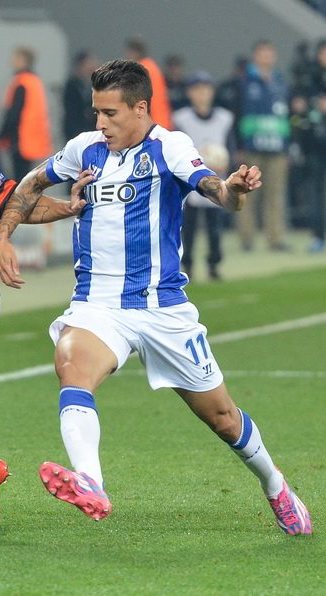
กริสเตียน เตโย

| name = กริสเตียน เตโย
| image = Cristian Tello.jpg
| caption = เตโยขณะลงเล่นให้สโมสรฟุตบอลโปร์ตู|โปร์ตูใน ค.ศ. 2014
| fullname = กริสเตียน เตโย เอร์เรรา
| birth_place = ซาบาเด็ลย์ ประเทศสเปน
| height = 1.78 เมตร
| position = กองหน้า / กองกลาง#ปีก|ปีก
| currentclub = สโมสรฟุตบอลลอสแอนเจลิส|ลอสแอนเจลิส
| clubnumber = 37
| youthyears1 = 1999–2002 | youthclubs1 = กันรุลย์
| youthyears2 = 2002–2008 | youthclubs2 = สโมสรฟุตบอลบาร์เซโลนา|บาร์เซโลนา
| youthyears3 = 2007–2008 | youthclubs3 = → สโมสรฟุตบอลดามม์|ดามม์ (ยืมตัว)
| youthyears4 = 2008–2010 | youthclubs4 = แอร์ราเซเด อัสปัญญ็อล|อัสปัญญ็อล
| years1 = 2010 | clubs1 = แอร์ราเซเด อัสปัญญ็อลเบ|อัสปัญญ็อล เบ | caps1 = 4 | goals1 = 1
| years2 = 2010–2012 | clubs2 = สโมสรฟุตบอลบาร์เซโลนาเบ|บาร์เซโลนา เบ | caps2 = 39 | goals2 = 9
| years3 = 2011–2017 | clubs3 = สโมสรฟุตบอลบาร์เซโลนา|บาร์เซโลนา | caps3 = 59 | goals3 = 11
| years4 = 2014–2016 | clubs4 = → สโมสรฟุตบอลโปร์ตู|โปร์ตู (ยืมตัว) | caps4 = 36 | goals4 = 7
| years5 = 2016–2017 | clubs5 = → สโมสรฟุตบอลฟีออเรนตีนา|ฟีออเรนตีนา (ยืมตัว) | caps5 = 51 | goals5 = 6
| years6 = 2017–2022 | clubs6 = เรอัลเบติส|เบติส | caps6 = 140 | goals6 = 17
| years7 = 2022– | clubs7 = สโมสรฟุตบอลลอสแอนเจลิส|ลอสแอนเจลิส | caps7 = 5 | goals7 = 0
| nationalyears1 = 2010 | nationalteam1 = ฟุตบอลทีมชาติสเปนรุ่นอายุไม่เกิน 19 ปี|สเปน อายุไม่เกิน 19 ปี | nationalcaps1 = 3 | nationalgoals1 = 0
| nationalyears2 = 2011 | nationalteam2 = ฟุตบอลทีมชาติสเปนรุ่นอายุไม่เกิน 20 ปี|สเปน อายุไม่เกิน 20 ปี | nationalcaps2 = 5 | nationalgoals2 = 1
| nationalyears3 = 2012–2013 | nationalteam3 = ฟุตบอลทีมชาติสเปนรุ่นอายุไม่เกิน 21 ปี|สเปน อายุไม่เกิน 21 ปี | nationalcaps3 = 12 | nationalgoals3 = 2
| nationalyears4 = 2012 | nationalteam4 = ฟุตบอลทีมชาติสเปนรุ่นอายุไม่เกิน 23 ปี|สเปน อายุไม่เกิน 23 ปี | nationalcaps4 = 6 | nationalgoals4 = 0
| nationalyears5 = 2013 | nationalteam5 = ฟุตบอลทีมชาติสเปน|สเปน | nationalcaps5 = 1 | nationalgoals5 = 0
| nationalyears6 = 2013– | nationalteam6 = ฟุตบอลทีมชาติกาตาลุญญา|กาตาลุญญา | nationalcaps6 = 2 | nationalgoals6 = 0
กริสเตียน เตโย เอร์เรรา (, ; เกิดวันที่ 11 สิงหาคม ค.ศ. 1991) เป็นนักฟุตบอลชาวสเปน ปัจจุบันลงเล่นในตำแหน่งกองหน้า และกองกลาง#ปีก|ปีก ให้กับสโมสรฟุตบอลลอสแอนเจลิส|ลอสแอนเจลิส สโมสรในเมเจอร์ลีกซอกเกอร์
เขาเริ่มต้นอาชีพนักฟุตบอลกกับทีมเยาวชนของอัสปัญญ็อลและบาร์เซโลนา โดยเล่นให้กับทีมสำรองของทั้งสองสโมสรก่อนที่จะได้ลงเล่นกับทีมชุดใหญ่ของบาร์เซโลนาถึง 6 ปี เขาอยู่ในชุดที่ชนะเลิศโกปาเดลเรย์ ฤดูกาล 2011–12 รวมถึงลาลิกา ฤดูกาล 2012–13|ลาลิกา และซูเปร์โกปาเดเอสปัญญา ฤดูกาล 2013|ซูเปร์โกปาเดเอสปัญญา ในปี ค.ศ. 2013 นอกจากนี้ เขายังใช้เวลาหนึ่งฤดูกาลครึ่งในโปรตุเกสกับสโมสรฟุตบอลโปร์ตู|โปร์ตู และอีกหนึ่งปีในอิตาลีกับสโมสรฟุตบอลฟีออเรนตีนา|ฟีออเรนตีนา โดยกลับไปสเปนกับเบติสในปี ค.ศ. 2017 และช่วยให้ทีมชนะเลิศโกปาเดลเรย์ ฤดูกาล 2021–12|โกปาเดลเรย์ ในปี ค.ศ. 2022 และย้ายออกจากทีมไปยังลอสแอนเจลิสหลังจบฤดูกาล
เตโบ เป็นตัวแทนของทีมชาติสเปนในการแข่งขันกีฬาฟุตบอลในโอลิมปิกฤดูร้อน 2012|กีฬาโอลิมปิกปี ค.ศ. 2012 ที่สหราชอาณาจักร โดยเขาได้ลงสนามทุกนัดโดยสเปนตกรอบแบ่งกลุ่ม หลังไม่ชนะทีมใดตลอดสนามนัด เขายังเป็นส่วนหนึ่งของฟุตบอลทีมชาติสเปนรุ่นอายุไม่เกิน 21 ปี|ทีมรุ่นอายุไม่เกิน 21 ปี ที่คว้าฟุตบอลชิงแชมป์แห่งชาติยุโรป รุ่นอายุไม่เกิน 21 ปี 2013|แชมป์ยุโรปในปี ค.ศ. 2013 โดยเขาได้ลงสนามทุกนัด เช่นกัน
==สถิติอาชีพ==
===สโมสร===
| class="wikitable" style="text-align:center"
|+ การลงเล่น และทำประตูในแต่ละสโมสร ฤดูกาล และการแข่งขัน
|-
!rowspan="2"|สโมสร
!rowspan="2"|ฤดูกาล
!colspan="3"|ลีก
!colspan="2"|ถ้วย
!colspan="2"|ลีกคัพ
!colspan="2"|ยุโรป
!colspan="2"|อื่น ๆ
!colspan="2"|รวม
|-
!ดิวิชัน!!ลงเล่น!!ประตู!!ลงเล่น!!ประตู!!ลงเล่น!!ประตู!!ลงเล่น!!ประตู!!ลงเล่น!!ประตู!!ลงเล่น!!ประตู
|-
|แอร์ราเซเด อัสปัญญ็อลเบ|อัสปัญญ็อล เบ
|เซกุนดาดิบิซิออนเบ ฤดูกาล 2009–10|2009–10
|เซกุนดาดิบิซิออนเบ
|4||1||colspan="2"|—||colspan="2"|—||colspan="2"|—||1ลงเล่นในรอบเพลย์-ออฟตกชั้นของเซกุนดาดิบิซิออนเบ||0||5||1
|-
|rowspan="3"|สโมสรฟุตบอลบาร์เซโลนาเบ|บาร์เซโลนาเบ
|เซกุนดาดิบิซิออน ฤดูกาล 2010–11|2010–11
|rowspan="2"|เซกุนดาดิบิซิออน
|23||4||colspan="2"|—||colspan="2"|—||colspan="2"|—||colspan="2"|—||23||4
|-
|เซกุนดาดิบิซิออน ฤดูกาล 2011–12|2011–12
|16||5||colspan="2"|—||colspan="2"|—||colspan="2"|—||colspan="2"|—||16||5
|-
!colspan="2"|รวม
!39!!9!!colspan="2"|—!!colspan="2"|—!!colspan="2"|—!!colspan="2"|—!!39!!9
|-
|rowspan="5"|สโมสรฟุตบอลบาร์เซโลนา|บาร์เซโลนา
|สโมสรฟุตบอลบาร์เซโลนาในฤดูกาล 2010–11|2010–11
|rowspan="4"|ลาลิกา
|0||0||0||0||colspan="2"|—||colspan="2"|—||colspan="2"|—||0||0
|-
|สโมสรฟุตบอลบาร์เซโลนาในฤดูกาล 2011–12|2011–12
|15||3||4||2||colspan="2"|—||3ลงเล่นในยูฟ่าแชมเปียนส์ลีก||2||colspan="2"|—||22||7
|-
|สโมสรฟุตบอลบาร์เซโลนาในฤดูกาล 2012–13|2012–13
|22||7||6||0||colspan="2"|—||4||1||2ลงเล่นในซูเปร์โกปาเดเอสปัญญา||0||34||8
|-
|สโมสรฟุตบอลบาร์เซโลนาในฤดูกาล 2013–14|2013–14
|22||1||6||3||colspan="2"|—||2||1||0||0||30||5
|-
!colspan="2"|รวม
!59!!11!!16!!5!!colspan="2"|—!!9!!4!!2!!0!!86!!20
|-
|rowspan="3"|สโมสรฟุตบอลโปร์ตู|โปร์ตู (ยืมตัว)
|สโมสรฟุตบอลโปร์ตูในฤดูกาล 2014–15|2014–15
|rowspan="2"|ปรีไมราลีกา
|25||7||1||0||3||0||8||1||colspan="2"|—||37||8
|-
|สโมสรฟุตบอลโปร์ตูในฤดูกาล 2015–16|2015–16
|11||0||3||1||1||0||5||1||colspan="2"|—||20||2
|-
!colspan="2"|รวม
!36!!7!!4!!1!!4!!0!!13!!2!!colspan="2"|—!!57!!10
|-
|rowspan="3"|สโมสรฟุตบอลฟีออเรนตีนา|ฟีออเรนตีนา (ยืมตัว)
|สโมสรฟุตบอลฟีออเรนตีนาในฤดูกาล 2015–16|2015–16
|rowspan="2"|เซเรียอา
|15||2||0||0||colspan="2"|—||0||0||colspan="2"|—||15||2
|-
|สโมสรฟุตบอลฟีออเรนตีนาในฤดูกาล 2016–17|2016–17
|36||4||0||0||colspan="2"|—||5||0||colspan="2"|—||41||4
|-
!colspan="2"|รวม
!51!!6!!0!!0!!colspan="2"|—!!5!!0!!colspan="2"|—!!56!!6
|-
|rowspan="6"|เรอัลเบติส
|เรอัลเบติสในฤดูกาล 2017–18|2017–18
|rowspan="5"|ลาลิกา
|32||4||1||2||colspan="2"|—||colspan="2"|—||colspan="2"|—||33||6
|-
|เรอัลเบติสในฤดูกาล 2018–19|2018–19
|29||4||6||0||colspan="2"|—||6ลงเล่นในยูฟ่ายูโรปาลีก||1||colspan="2"|—||41||5
|-
|เรอัลเบติสในฤดูกาล 2019–20|2019–20
|27||2||3||1||colspan="2"|—||colspan="2"|—||colspan="2"|—||30||3
|-
|เรอัลเบติสในฤดูกาล 2020–21|2020–21
|29||5||4||0||colspan="2"|—||colspan="2"|—||colspan="2"|—||33||5
|-
|เรอัลเบติสในฤดูกาล 2021–22|2021–22
|23||2||6||1||colspan="2"|—||6||2||colspan="2"|—||35||5
|-
!colspan="2"|รวม
!140!!17!!20!!4!!colspan="2"|—!!12!!3!!colspan="2"|—!!172!!24
|-
!colspan="3"|รวมทั้งหมด
!327!!51!!40!!9!!4!!0!!39!!8!!3!!0!!414!!67
|
==เกียรติประวัติ==
บาร์เซโลนา
*ลาลิกา: ลาลิกา ฤดูกาล 2012–13|2012–13
*โกปาเดลเรย์: โกปาเดลเรย์ ฤดูกาล 2011–12|2011–12
*ซูเปร์โกปาเดเอสปัญญา: ซูเปร์โกปาเดเอสปัญญา 2013|2013
เรอัลเบติส
*โกปาเดลเรย์: โกปาเดลเรย์ ฤดูกาล 2021–22|2021–22
สเปน อายุไม่เกิน 21 ปี
*ฟุตบอลชิงแชมป์แห่งชาติยุโรป รุ่นอายุไม่เกิน 21 ปี: ฟุตบอลชิงแชมป์แห่งชาติยุโรป รุ่นอายุไม่เกิน 21 ปี 2013|2013
ส่วนบุคคล
*รางวัลผู้เล่นเยาวชนในลีกโปรตุเกสยอดเยี่ยม: ปรีไมราลีกา ฤดูกาล 2014–15|มีนาคม ค.ศ. 2015
==อ้างอิง==
==แหล่งข้อมูลอื่น==
*
*
*
หมวดหมู่:บุคคลที่เกิดในปี พ.ศ. 2534
หมวดหมู่:บุคคลที่ยังมีชีวิตอยู่
หมวดหมู่:นักฟุตบอลชาวสเปน
หมวดหมู่:นักฟุตบอลชาวกาตาลา
หมวดหมู่:ปีกฟุตบอล
หมวดหมู่:กองหน้าฟุตบอล
หมวดหมู่:ผู้เล่นในลาลิกา
หมวดหมู่:ผู้เล่นในเซกุนดาดิบิซิออน
หมวดหมู่:ผู้เล่นในเซกุนดาดิบิซิออน เบ
หมวดหมู่:ผู้เล่นแอร์ราเซเด อัสปัญญ็อล เบ
หมวดหมู่:ผู้เล่นสโมสรฟุตบอลบาร์เซโลนาอัตเลติก
หมวดหมู่:ผู้เล่นสโมสรฟุตบอลบาร์เซโลนา
หมวดหมู่:ผู้เล่นเรอัลเบติส
หมวดหมู่:ผู้เล่นสโมสรฟุตบอลลอสแอนเจลิส
หมวดหมู่:ผู้เล่นในปรีไมราลีกา
หมวดหมู่:ผู้เล่นสโมสรฟุตบอลโปร์ตู
หมวดหมู่:ผู้เล่นในเซเรียอา
หมวดหมู่:ผู้เล่นในเมเจอร์ลีกซอกเกอร์
หมวดหมู่:ผู้เล่นสโมสรฟุตบอลฟีออเรนตีนา
หมวดหมู่:นักฟุตบอลเยาวชนทีมชาติสเปน
หมวดหมู่:นักฟุตบอลทีมชาติสเปน
หมวดหมู่:นักฟุตบอลในโอลิมปิกฤดูร้อน 2012
หมวดหมู่:นักฟุตบอลต่างชาติในลีกอิตาลี